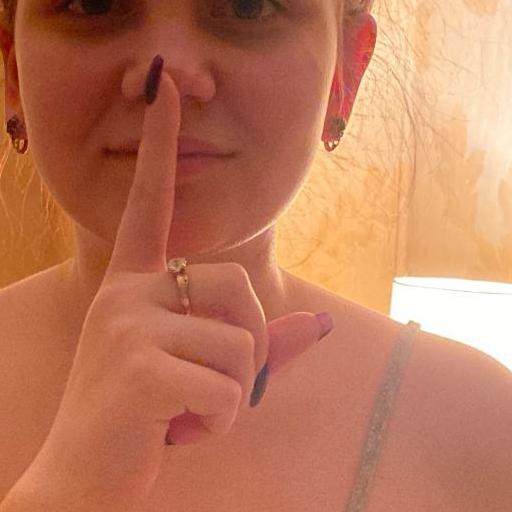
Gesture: mute